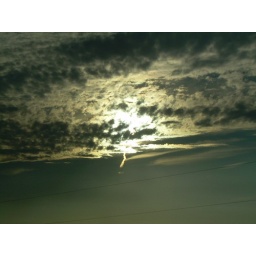
The Mid-day Sun through clouds on a mainly clear day.  Taken somewhere in Illinois.